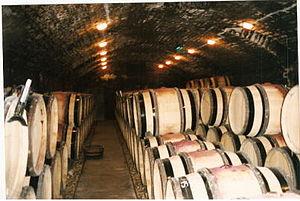
Le Domaine de la Romanée-Conti ou DRC est un des plus prestigieux domaines viticoles du monde avec 25,5 hectares en majeure partie à Vosne-Romanée sur la route des Grands Crus dans le vignoble de la côte de Nuits du vignoble de Bourgogne. La société civile du même nom est fondée en 1942 par Edmond Gaudin de Villaine. Elle est cogérée à ce jour, pour leur famille héritière, par les viticulteurs co-héritiers Aubert de Villaine et Perrine Fenal.
Aubert Gaudin de Villaine, né le 8 février 1939 à Rennes, est un viticulteur français entre autres cohéritier et cogérant du domaine de la Romanée-conti de Vosne-Romanée dans le vignoble de Bourgogne. Aubert de Villaine est une figure de proue du vignoble de Bourgogne.
Un romanée-conti est un vin français d'appellation d'origine contrôlée produit sur le climat de la Romanée-Conti à Vosne-Romanée, en Côte-d'Or. Il est classé parmi les grands crus de la côte de Nuits. L’appellation, en situation de monopole, est exclusivement exploitée par le Domaine de la Romanée-Conti.